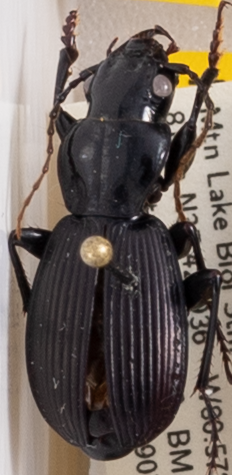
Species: Pterostichus moestus
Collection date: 2019-07-02
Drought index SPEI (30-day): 0.678
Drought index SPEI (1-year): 2.09
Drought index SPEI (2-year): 2.09